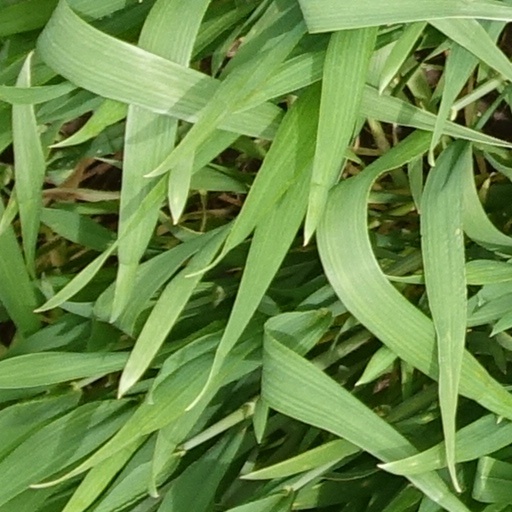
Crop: wheat